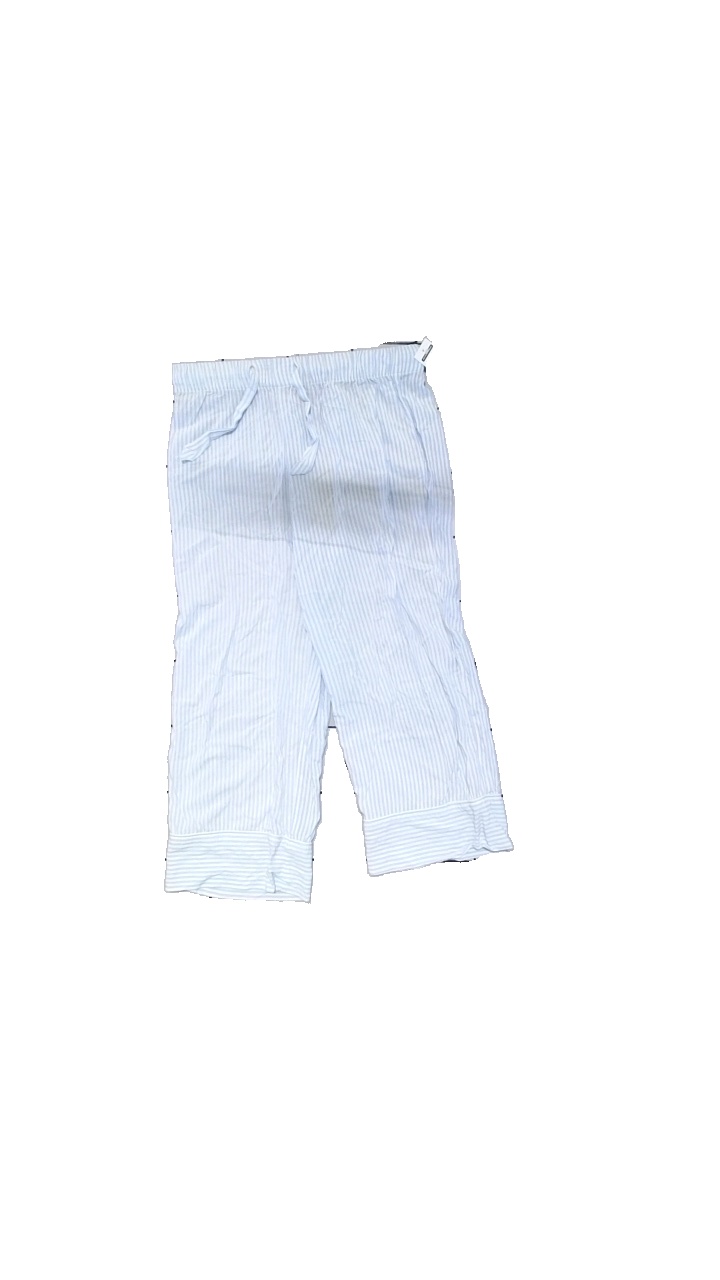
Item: Pajamas (Ladies)
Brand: H&m
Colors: Blue, White
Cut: Regular, Loose
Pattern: Striped
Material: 100% viscose
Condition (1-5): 4
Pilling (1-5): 4
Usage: Reuse
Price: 50-100